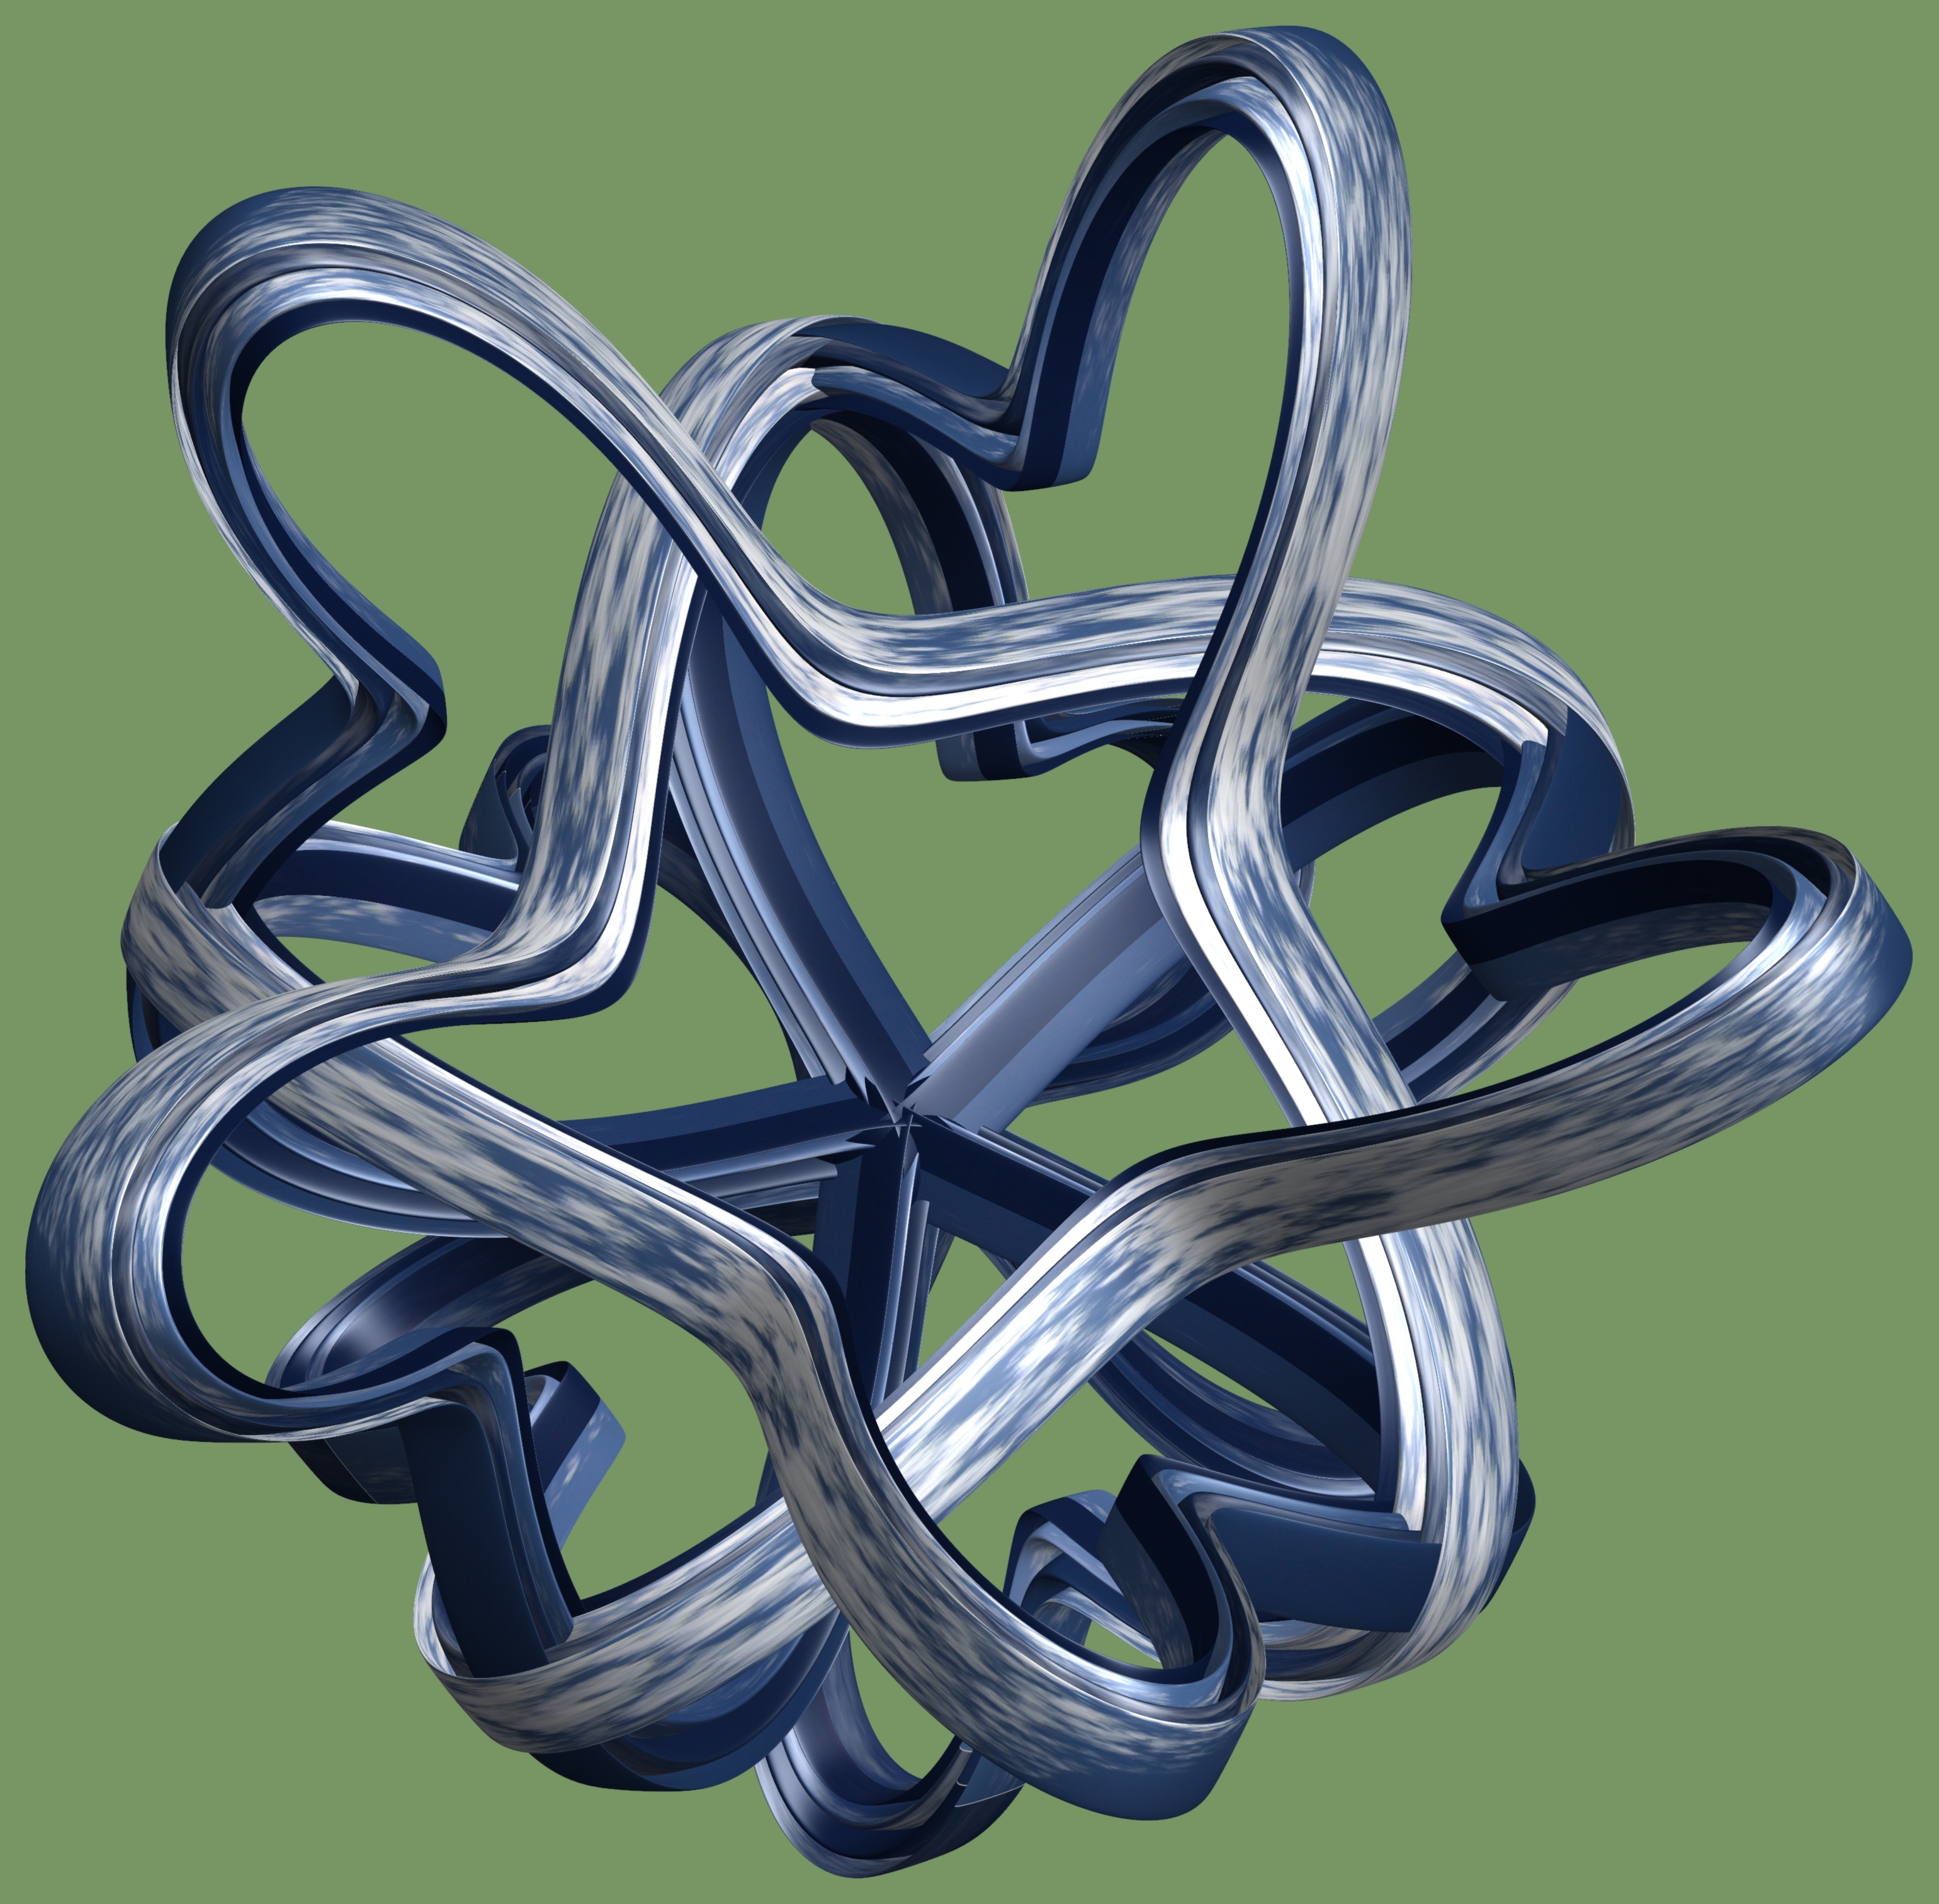
structure, wheel, texture, chain, number, pattern, symbol, font, design, symmetry, 3d, graphic, torus, mathematica, cg, parametricplot3d, code, program, algorithm, mapping